Hawkeye Transfer Company Warehouse

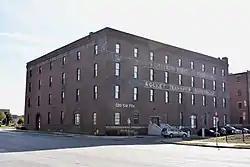

The Hawkeye Transfer Company Warehouse, also known as the Rocket Transfer Building, is a historic building located in downtown Des Moines, Iowa, United States. The building was built by Frederick Hubbell who founded F.M. Hubbell and Son, which became Hubbell Realty Co. The company has retained ownership of the building since it was built. Plans were approved in 2009 to convert the building, as well as the Schmitt and Henry Manufacturing Company complex, into loft apartments. It was listed on the National Register of Historic Places in 2010.